Cossacks

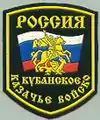
Modern Kuban Cossack armed forces patch of the Russian military

Cossack relations with the Tsardom of Russia were varied from the outset. At times they supported Russian military operations, at other times they rebelled against the central power. After one such uprising at the end of the 18th century, Russian forces destroyed the Zaporozhian Host. Many of the Cossacks who had remained loyal to the Russian Monarch and continued their service later moved to the Kuban. Others, choosing to continue a mercenary role, escaped control in the large Danube Delta. The service of the Cossacks in the Napoleonic wars led them to be celebrated as Russian folk heroes, and throughout the 19th century a "powerful myth" was promoted by the government that portrayed the Cossacks as having a special and unique bond to the Emperor. This image as the Cossacks as the ultra-patriotic defenders of not only Russia, but also of the House of Romanov was embraced by many ordinary Cossacks, making them into a force for conservatism.